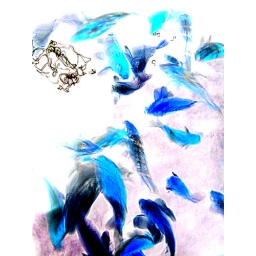
fish in the sky